Elk City, Oklahoma

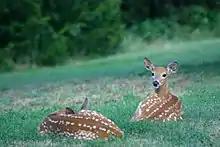
Fawns at the Washita National Wildlife Refuge

Transportation has played an important part in Elk City's economy throughout its history, beginning with the building of the famed U.S. Route 66 through the heart of the city in the early 1930s. Today, Interstate 40 serves the city, with 60,000 consumers traveling through Elk City each day, and connects with Oklahoma City to the east and Amarillo, Texas, to the west. The city is also served by Oklahoma State Highway 6, which connects Elk City with Altus to the south, and Oklahoma State Highway 34, connecting Elk City with Woodward to the north. The Elk City Regional Business Airport is located in the northeast part of the city, from the Interstate.